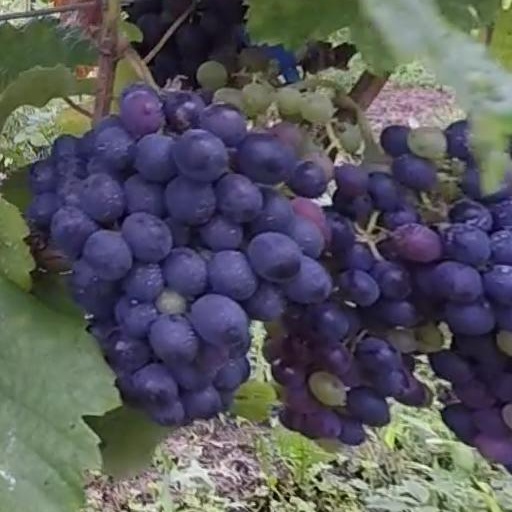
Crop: grape